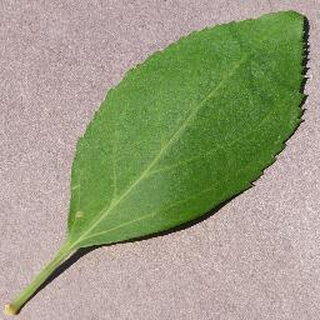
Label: healthy_cherry